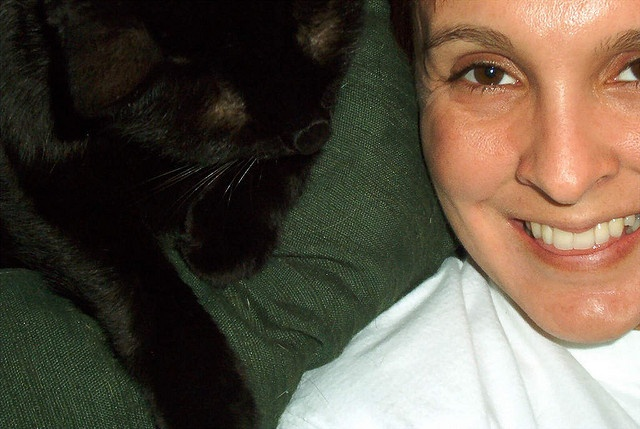
A lady with a white shirt and a black cat
a lady that is laying down next to a cat
Selfie of woman smiling next to a large cat on a pillow
A pretty lady smile as she lays next to a cat.
A woman posing for a picture with her cat next to her.